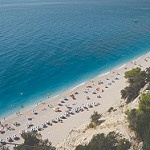
Label: sea